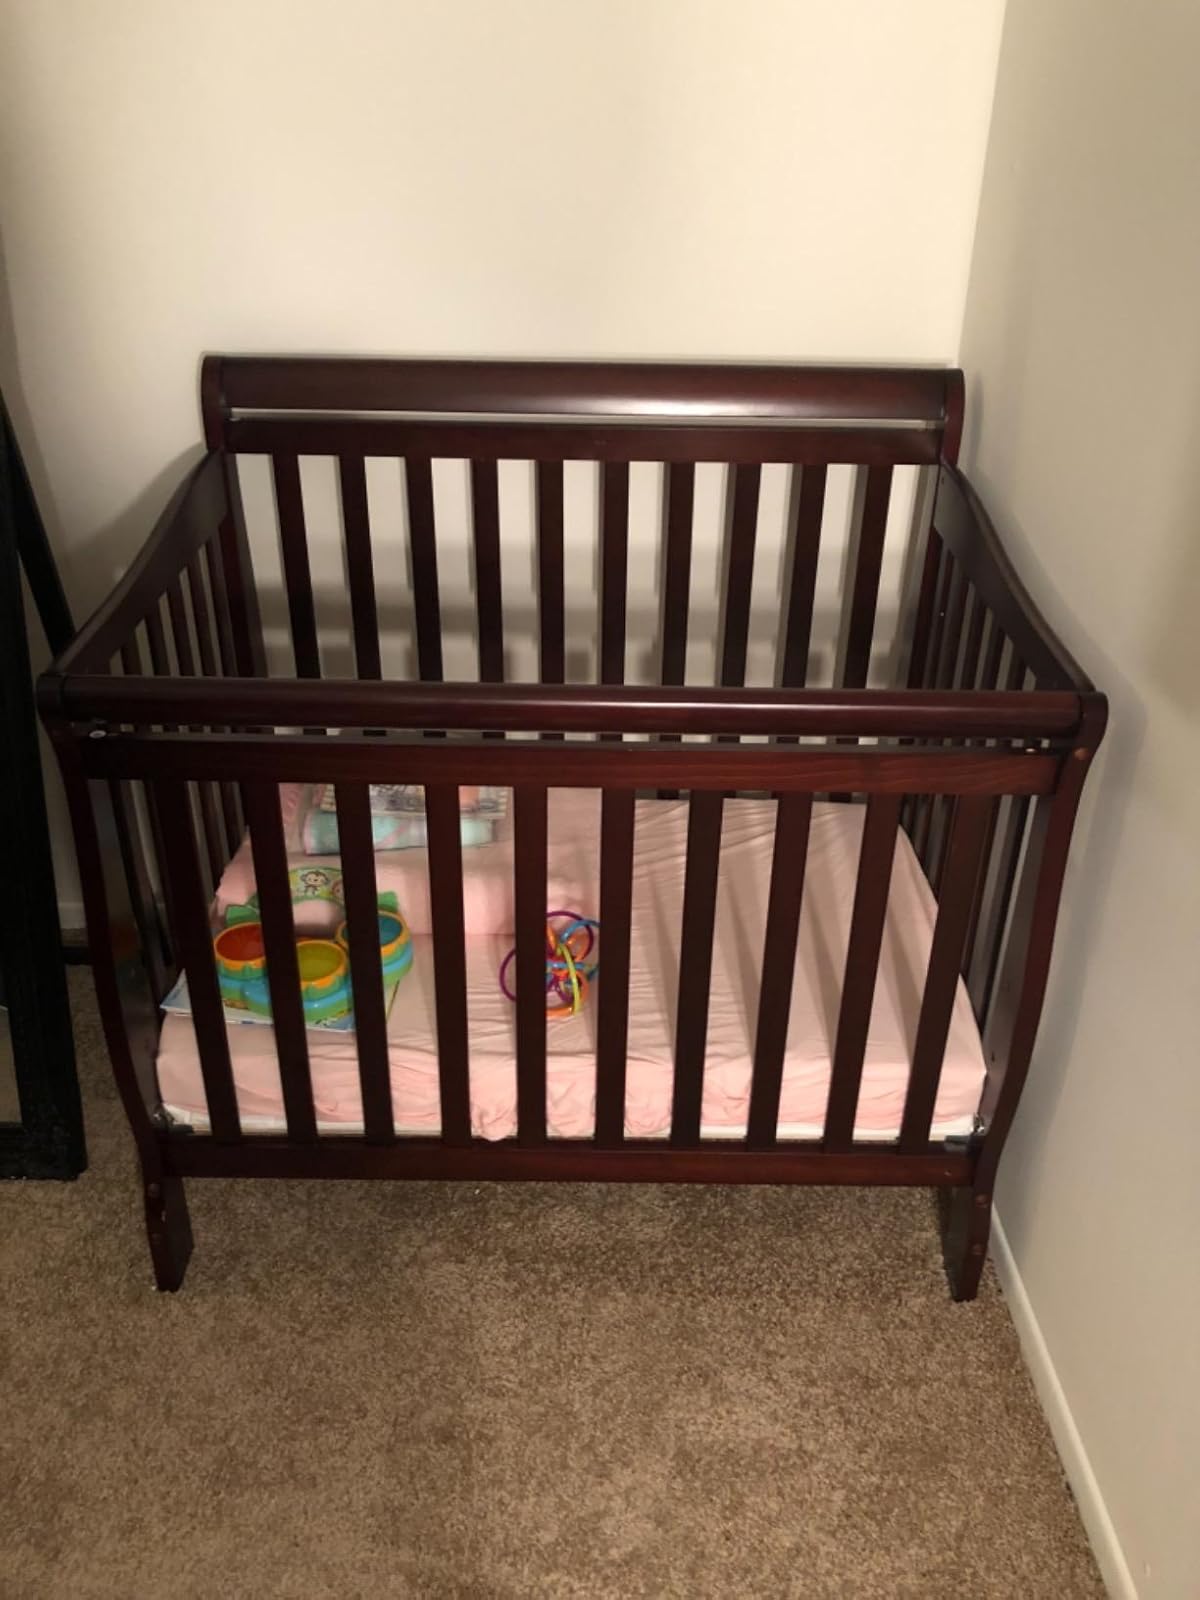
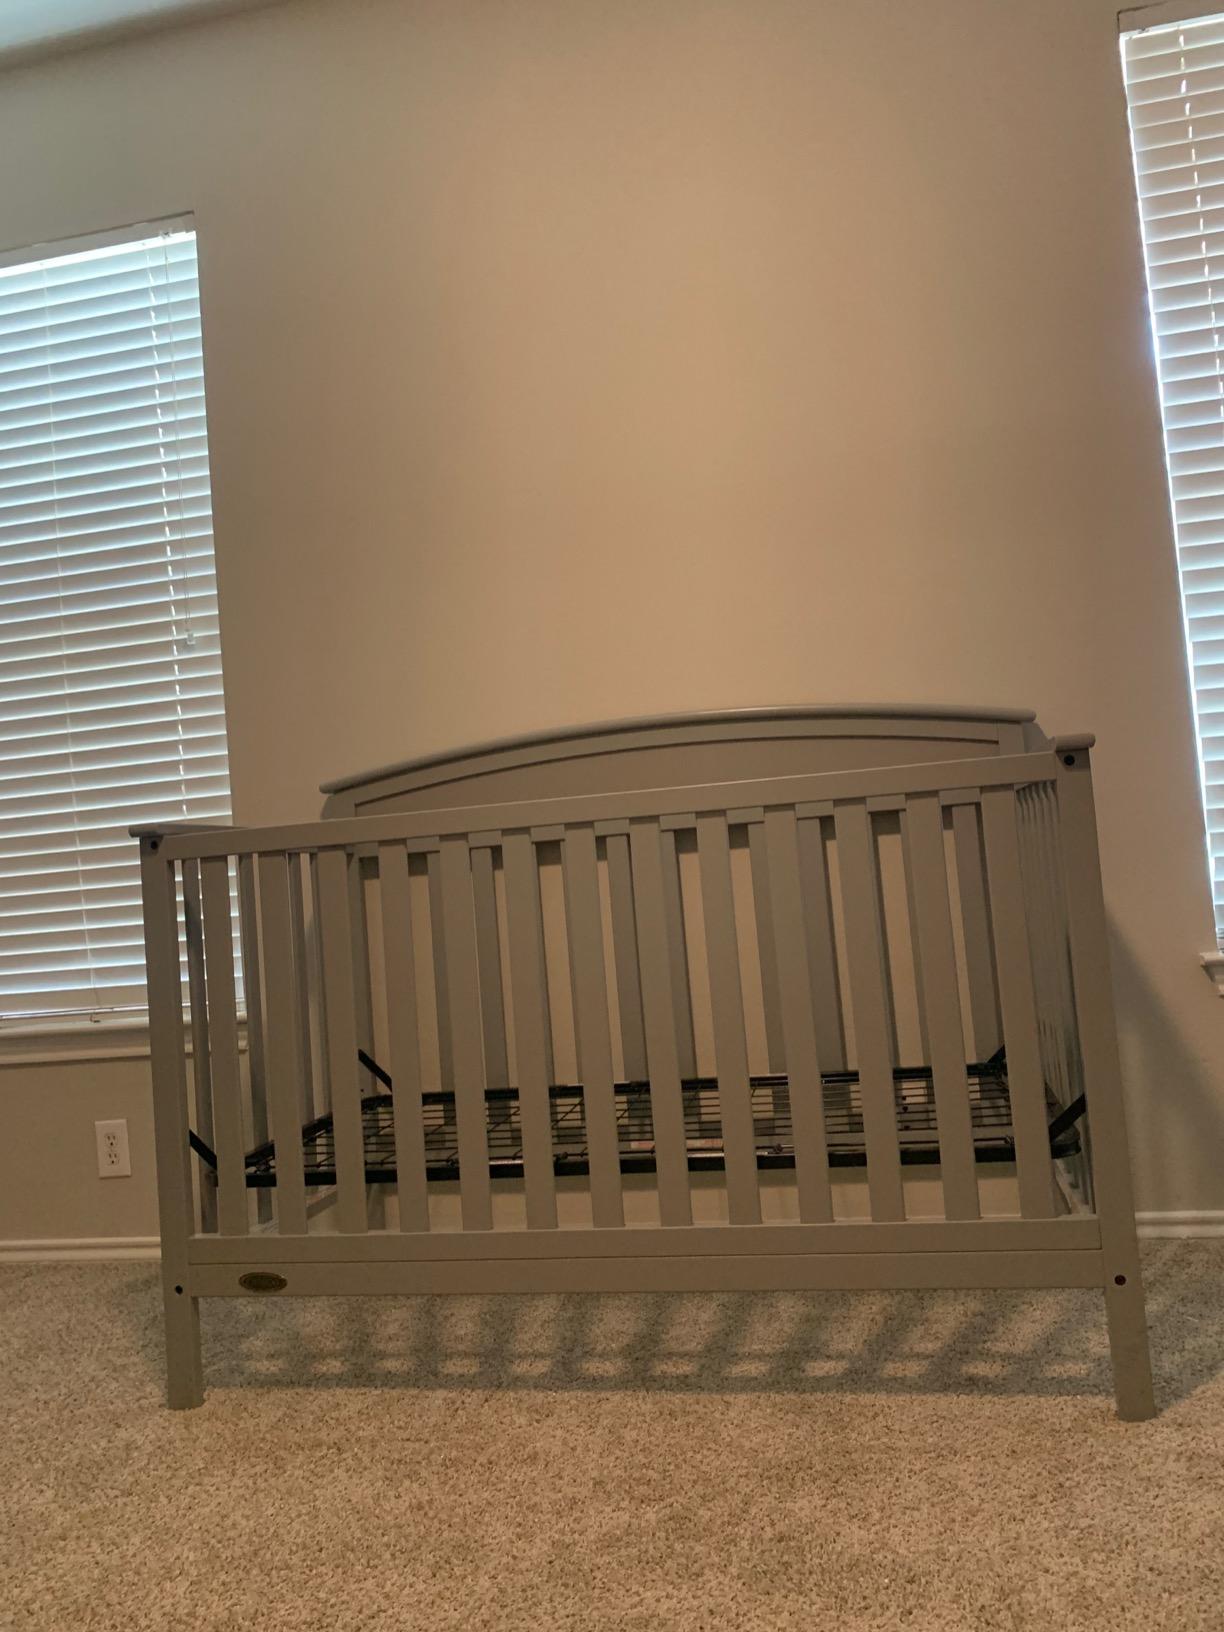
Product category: products_crib
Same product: no